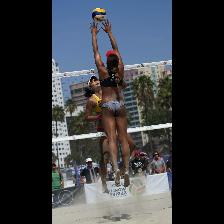
Label: Human